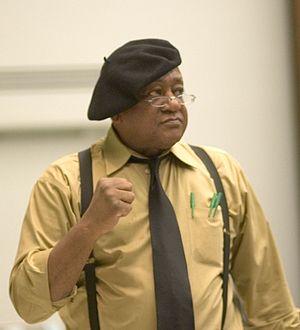
Bobby Seale est un militant américain des droits civiques qui, avec Dr. Huey P. Newton, a fondé le Black Panther Party For Self Defense en 1966.